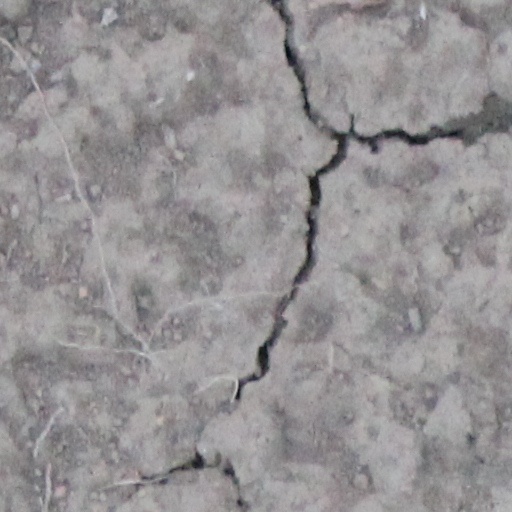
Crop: wheat